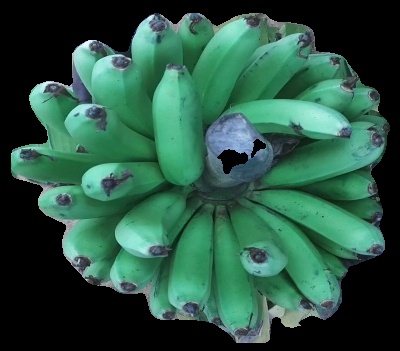
Variety: pachbale
Grade: grade2